Louis Einthoven

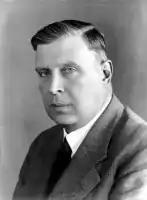

Louis Einthoven (30 March 1896 – 29 May 1979) was a Dutch lawyer and the co-founder of Nederlandsche Unie. After the war, Einthoven was put in charge of Bureau Nationale Veiligheid, which was renamed Binnenlandse Veiligheidsdienst. He was born in Soerabaja and died in Lunteren.